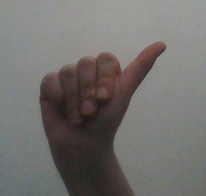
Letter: dhad